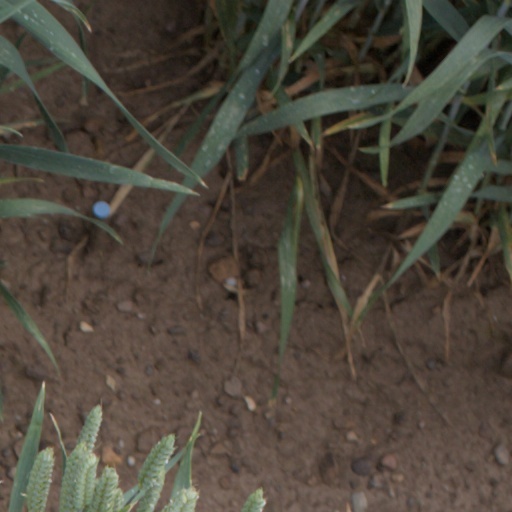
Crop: wheat